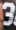
Number: 3